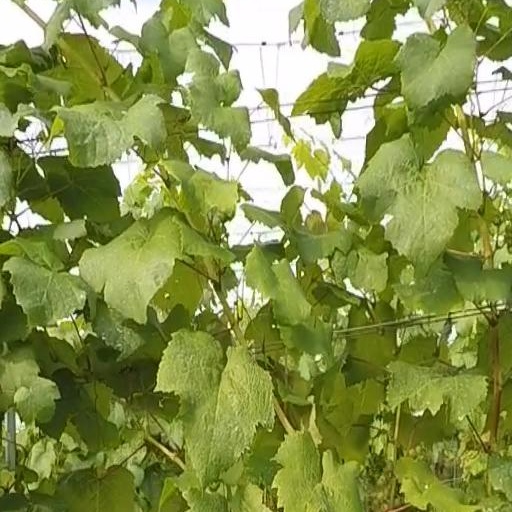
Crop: grape